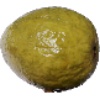
Label: Guava 1